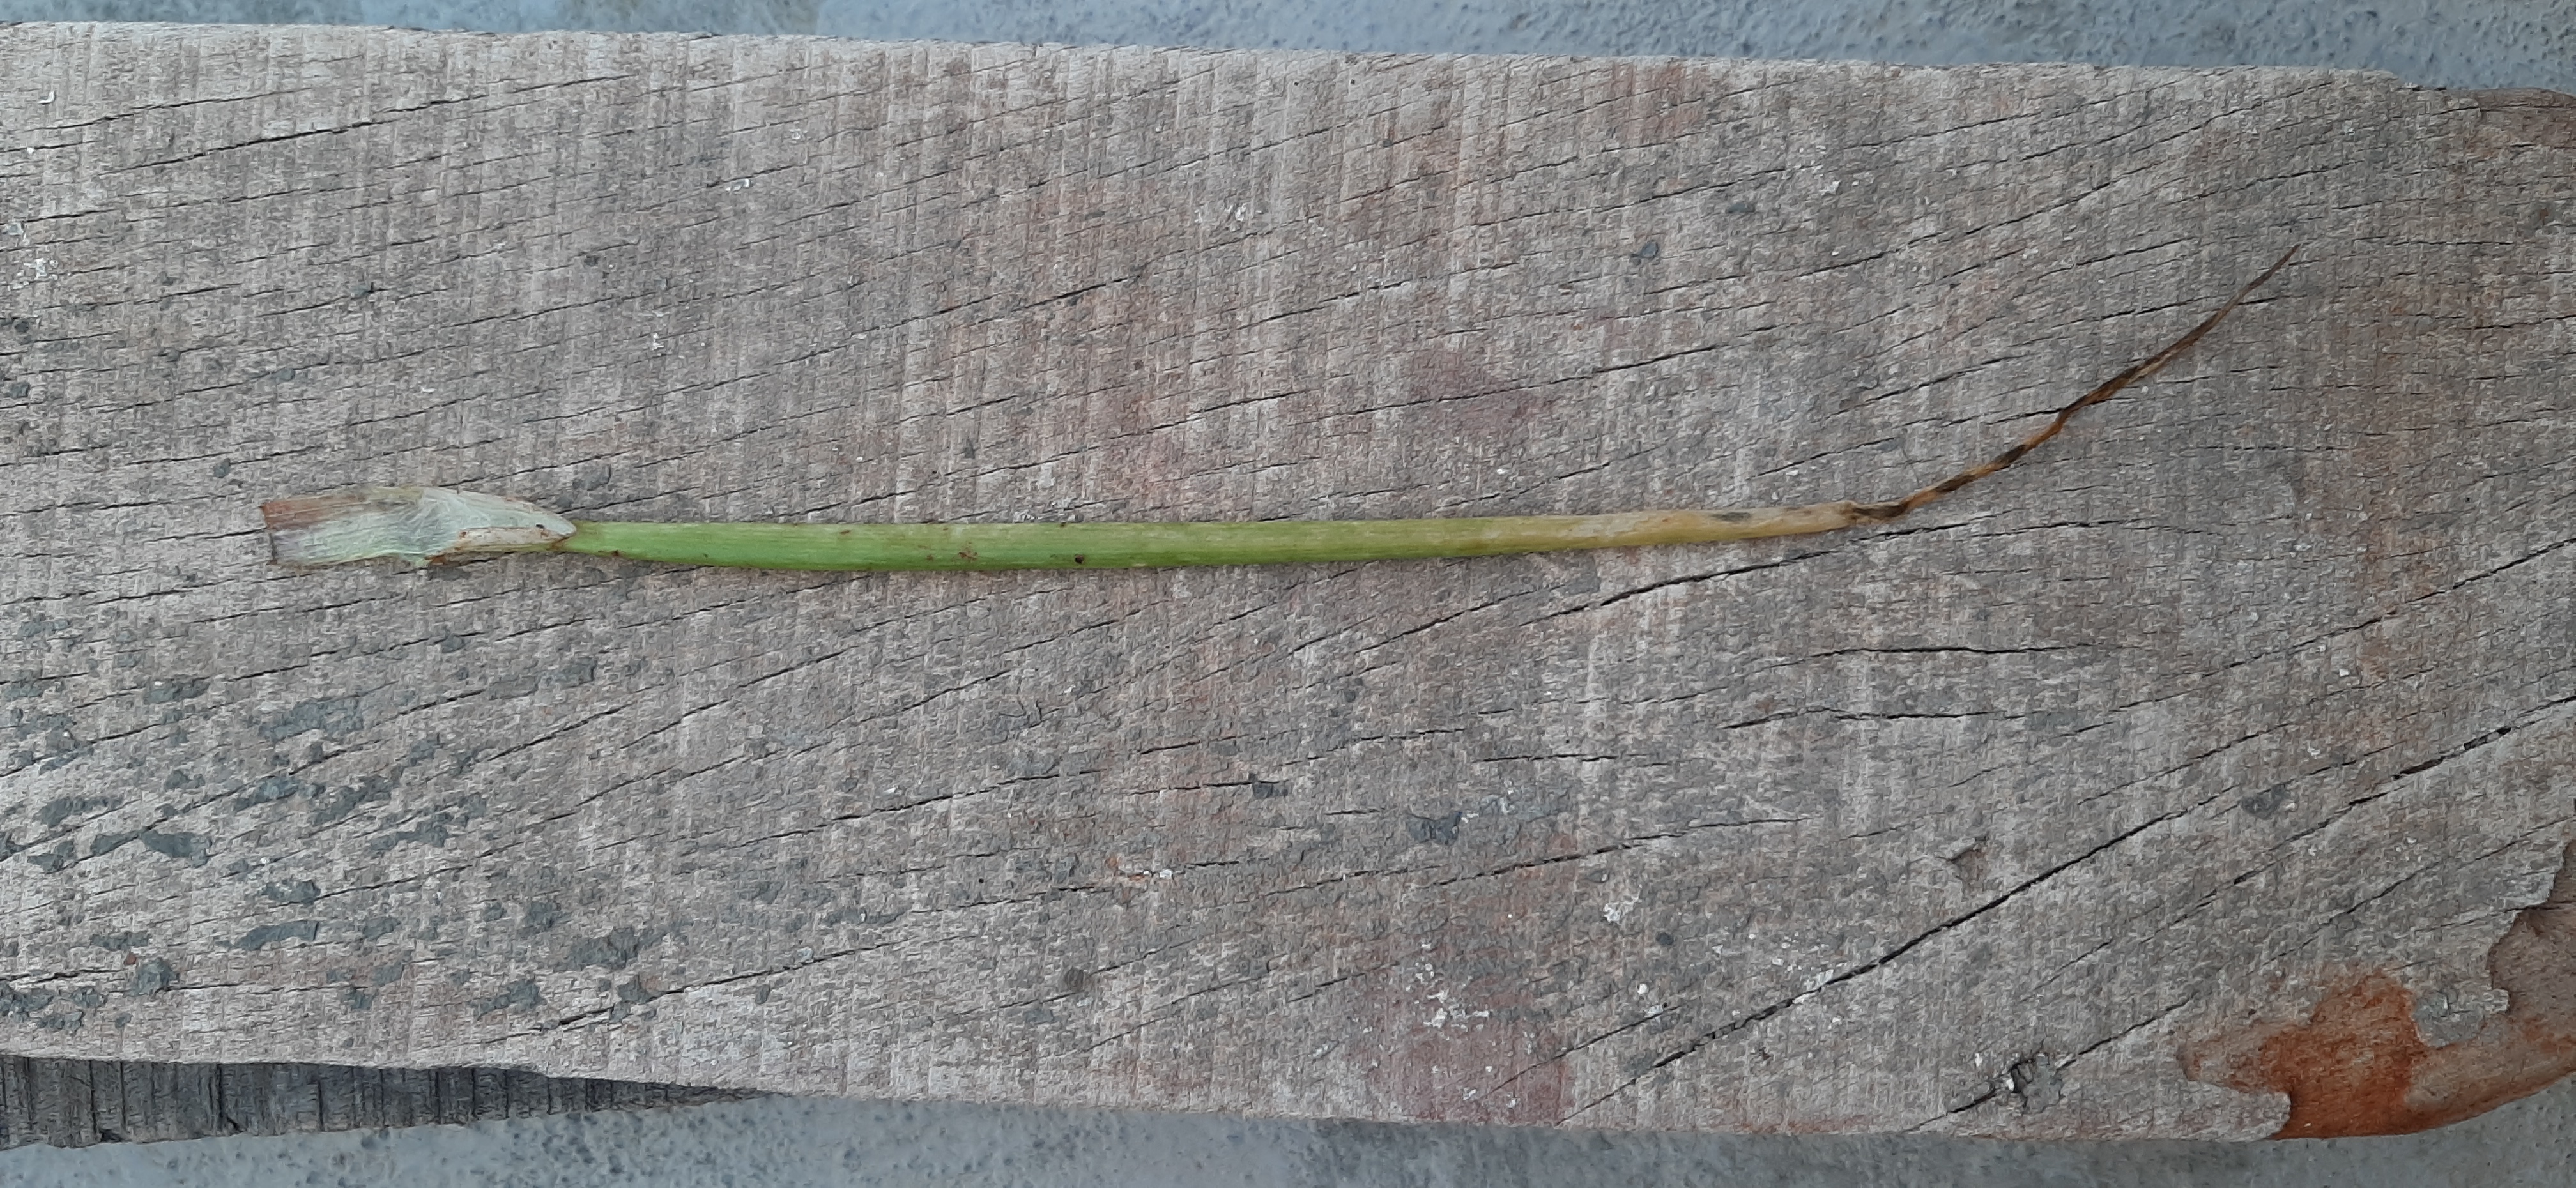
Plant: Onion